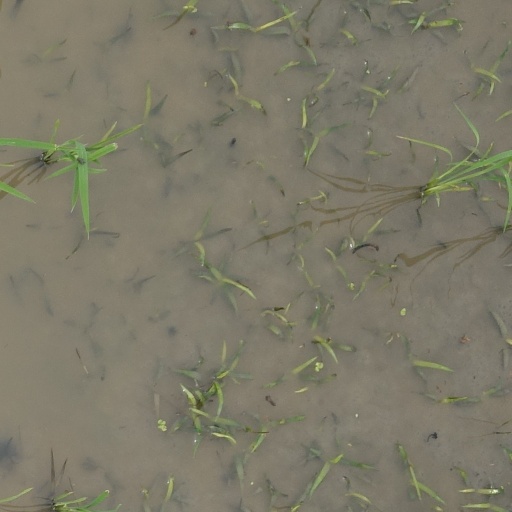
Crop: rice